Oreste Berta

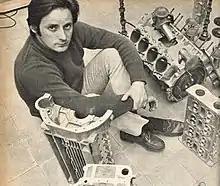
Oreste Berta in 1971

Oreste Berta (born 29 September 1938 in Rafaela, Argentina) is an Argentinian engineer who has built and entered racing cars in various championships since the 1960s. He founded his own engineering company in Alta Gracia, and ran a successful racing team in the Turismo Carretera championship. After his two sons took over, they continued the success in TC2000 Championship in collaboration with Ford. Berta entered two Formula One Grands Prix in 1975 but withdrew from both after failing to build a reliable engine.